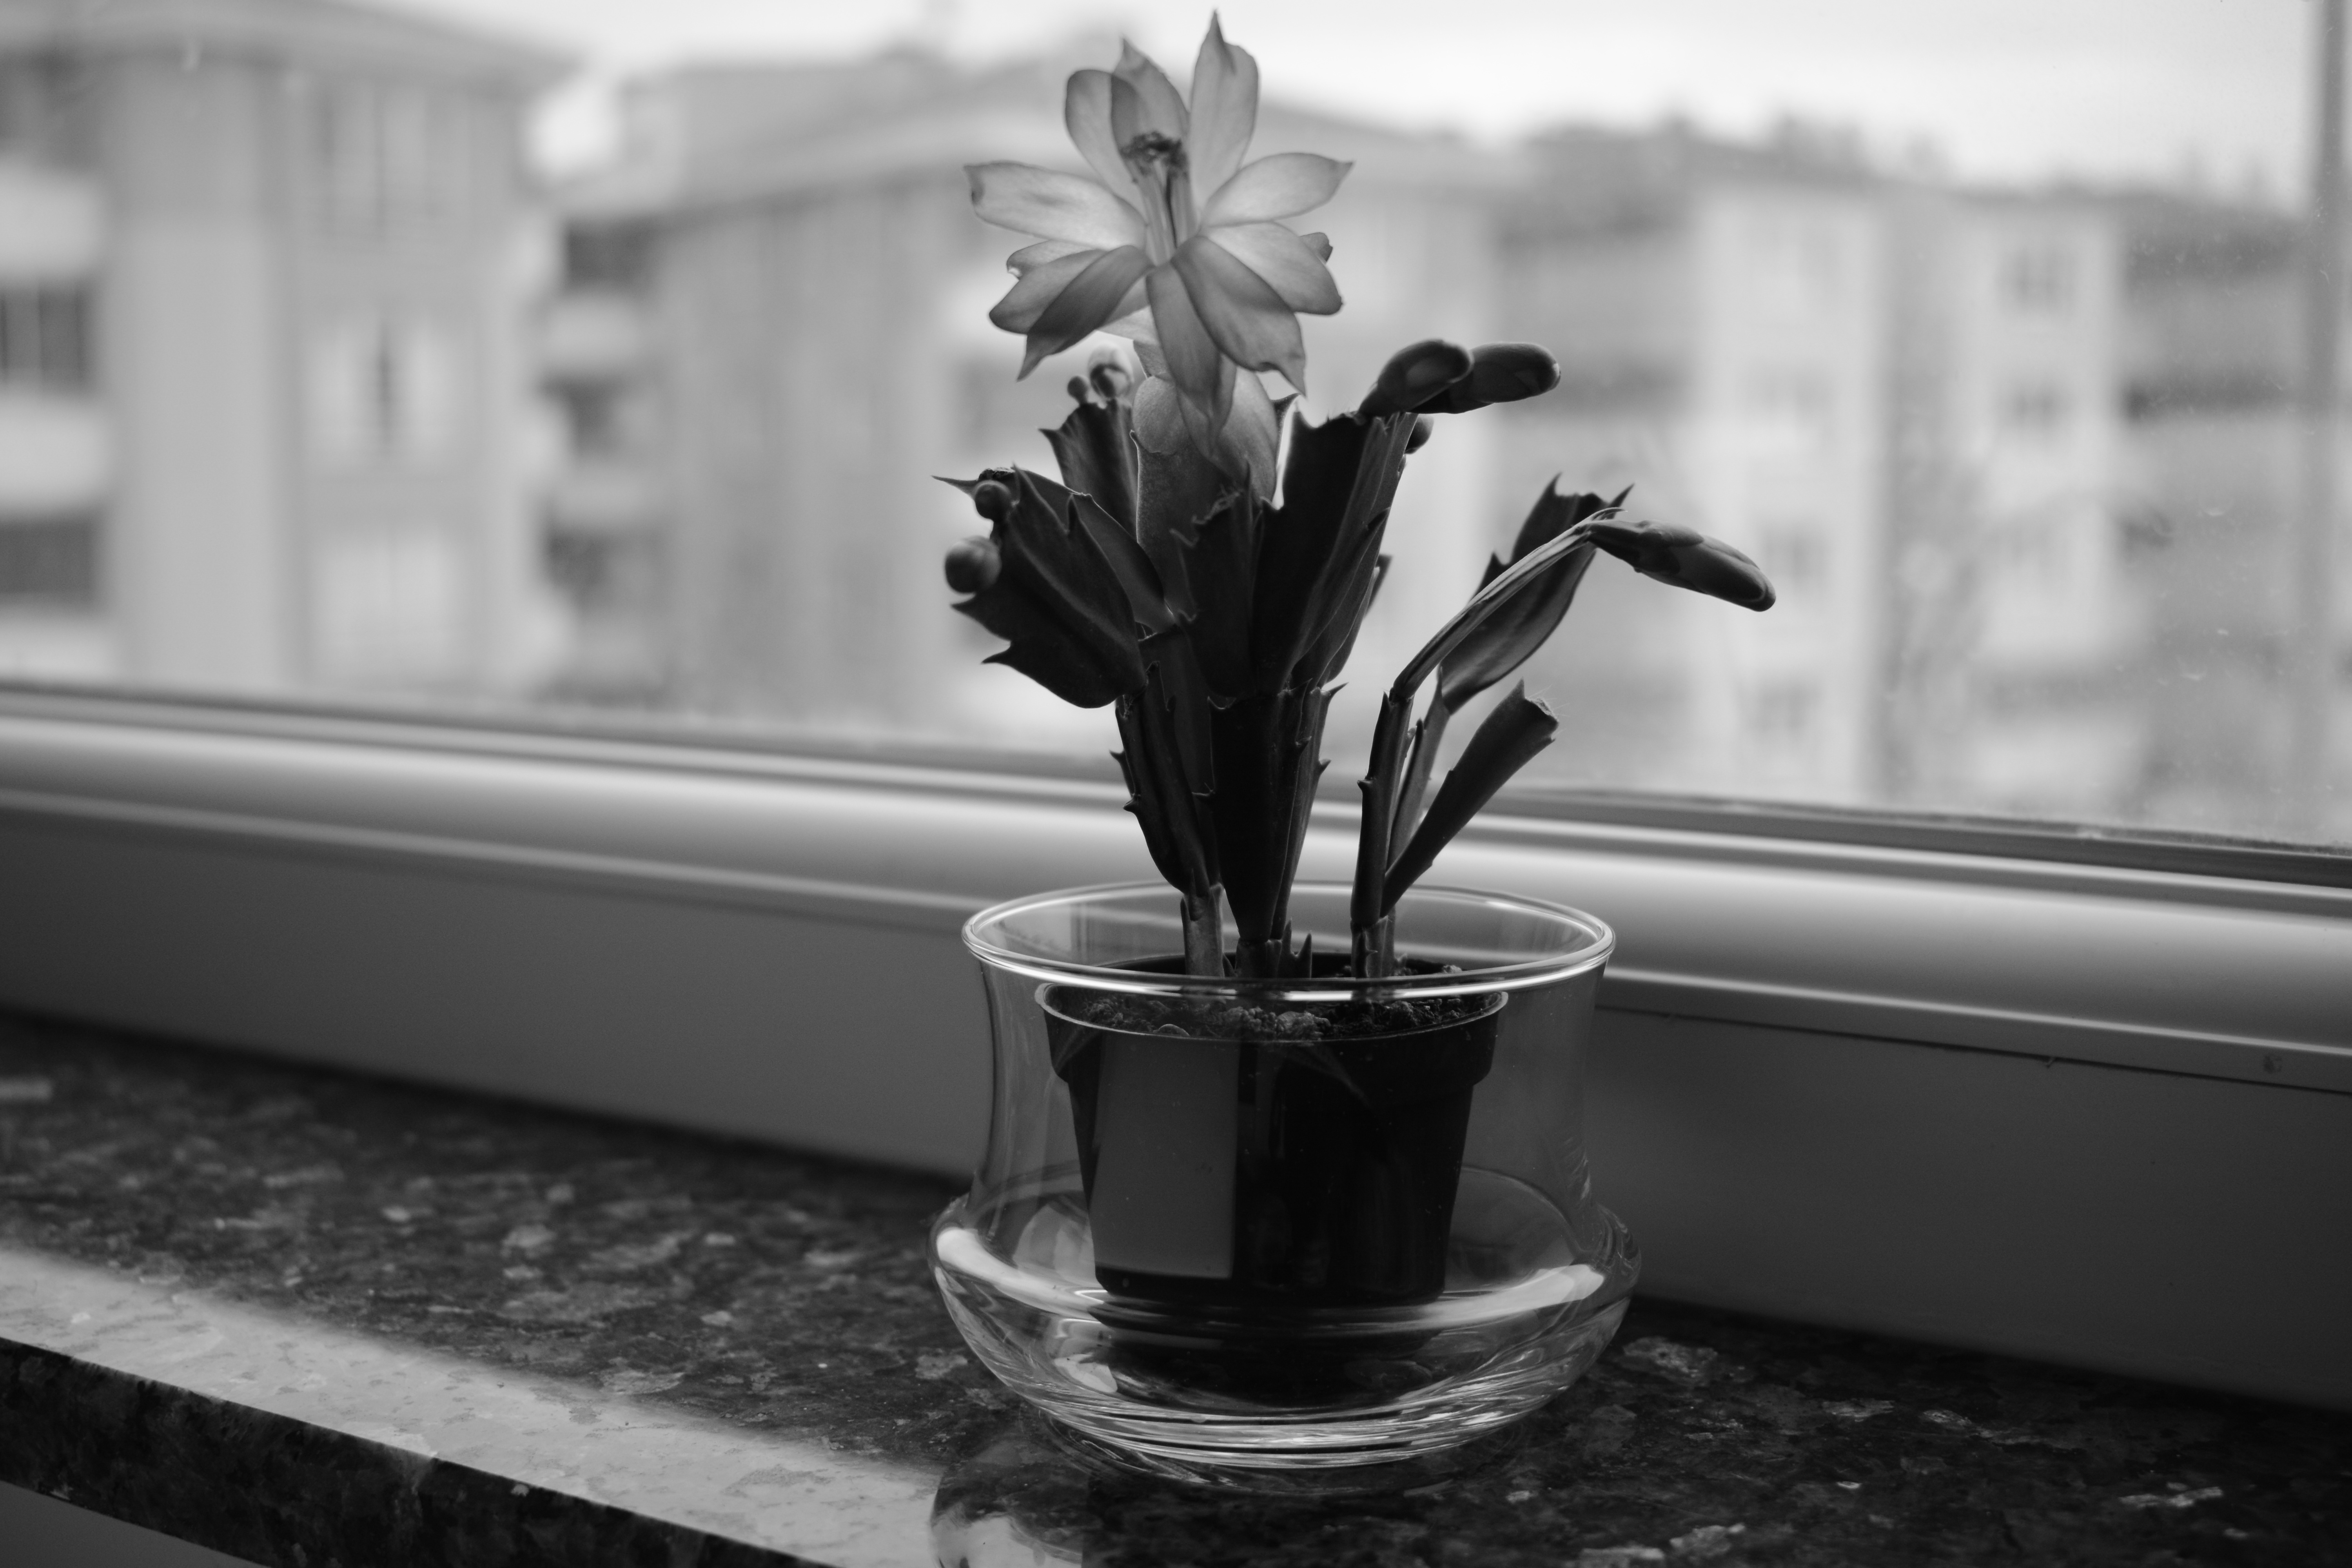
cactus, black and white, plant, white, photography, flower, window, glass, spring, darkness, black, monochrome, lighting, sculpture, art, photograph, image, flowerpot, monochrome photography